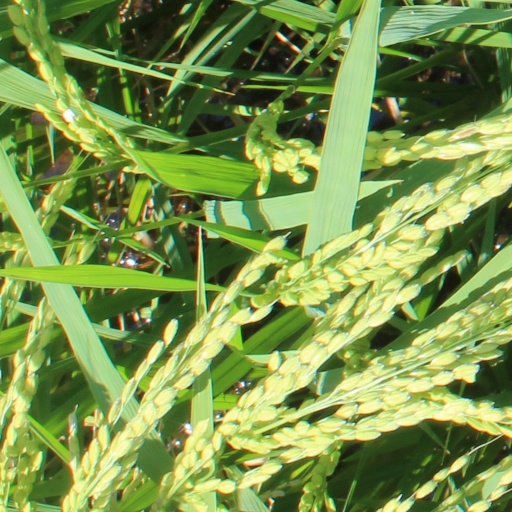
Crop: rice